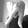
ASL letter: Q